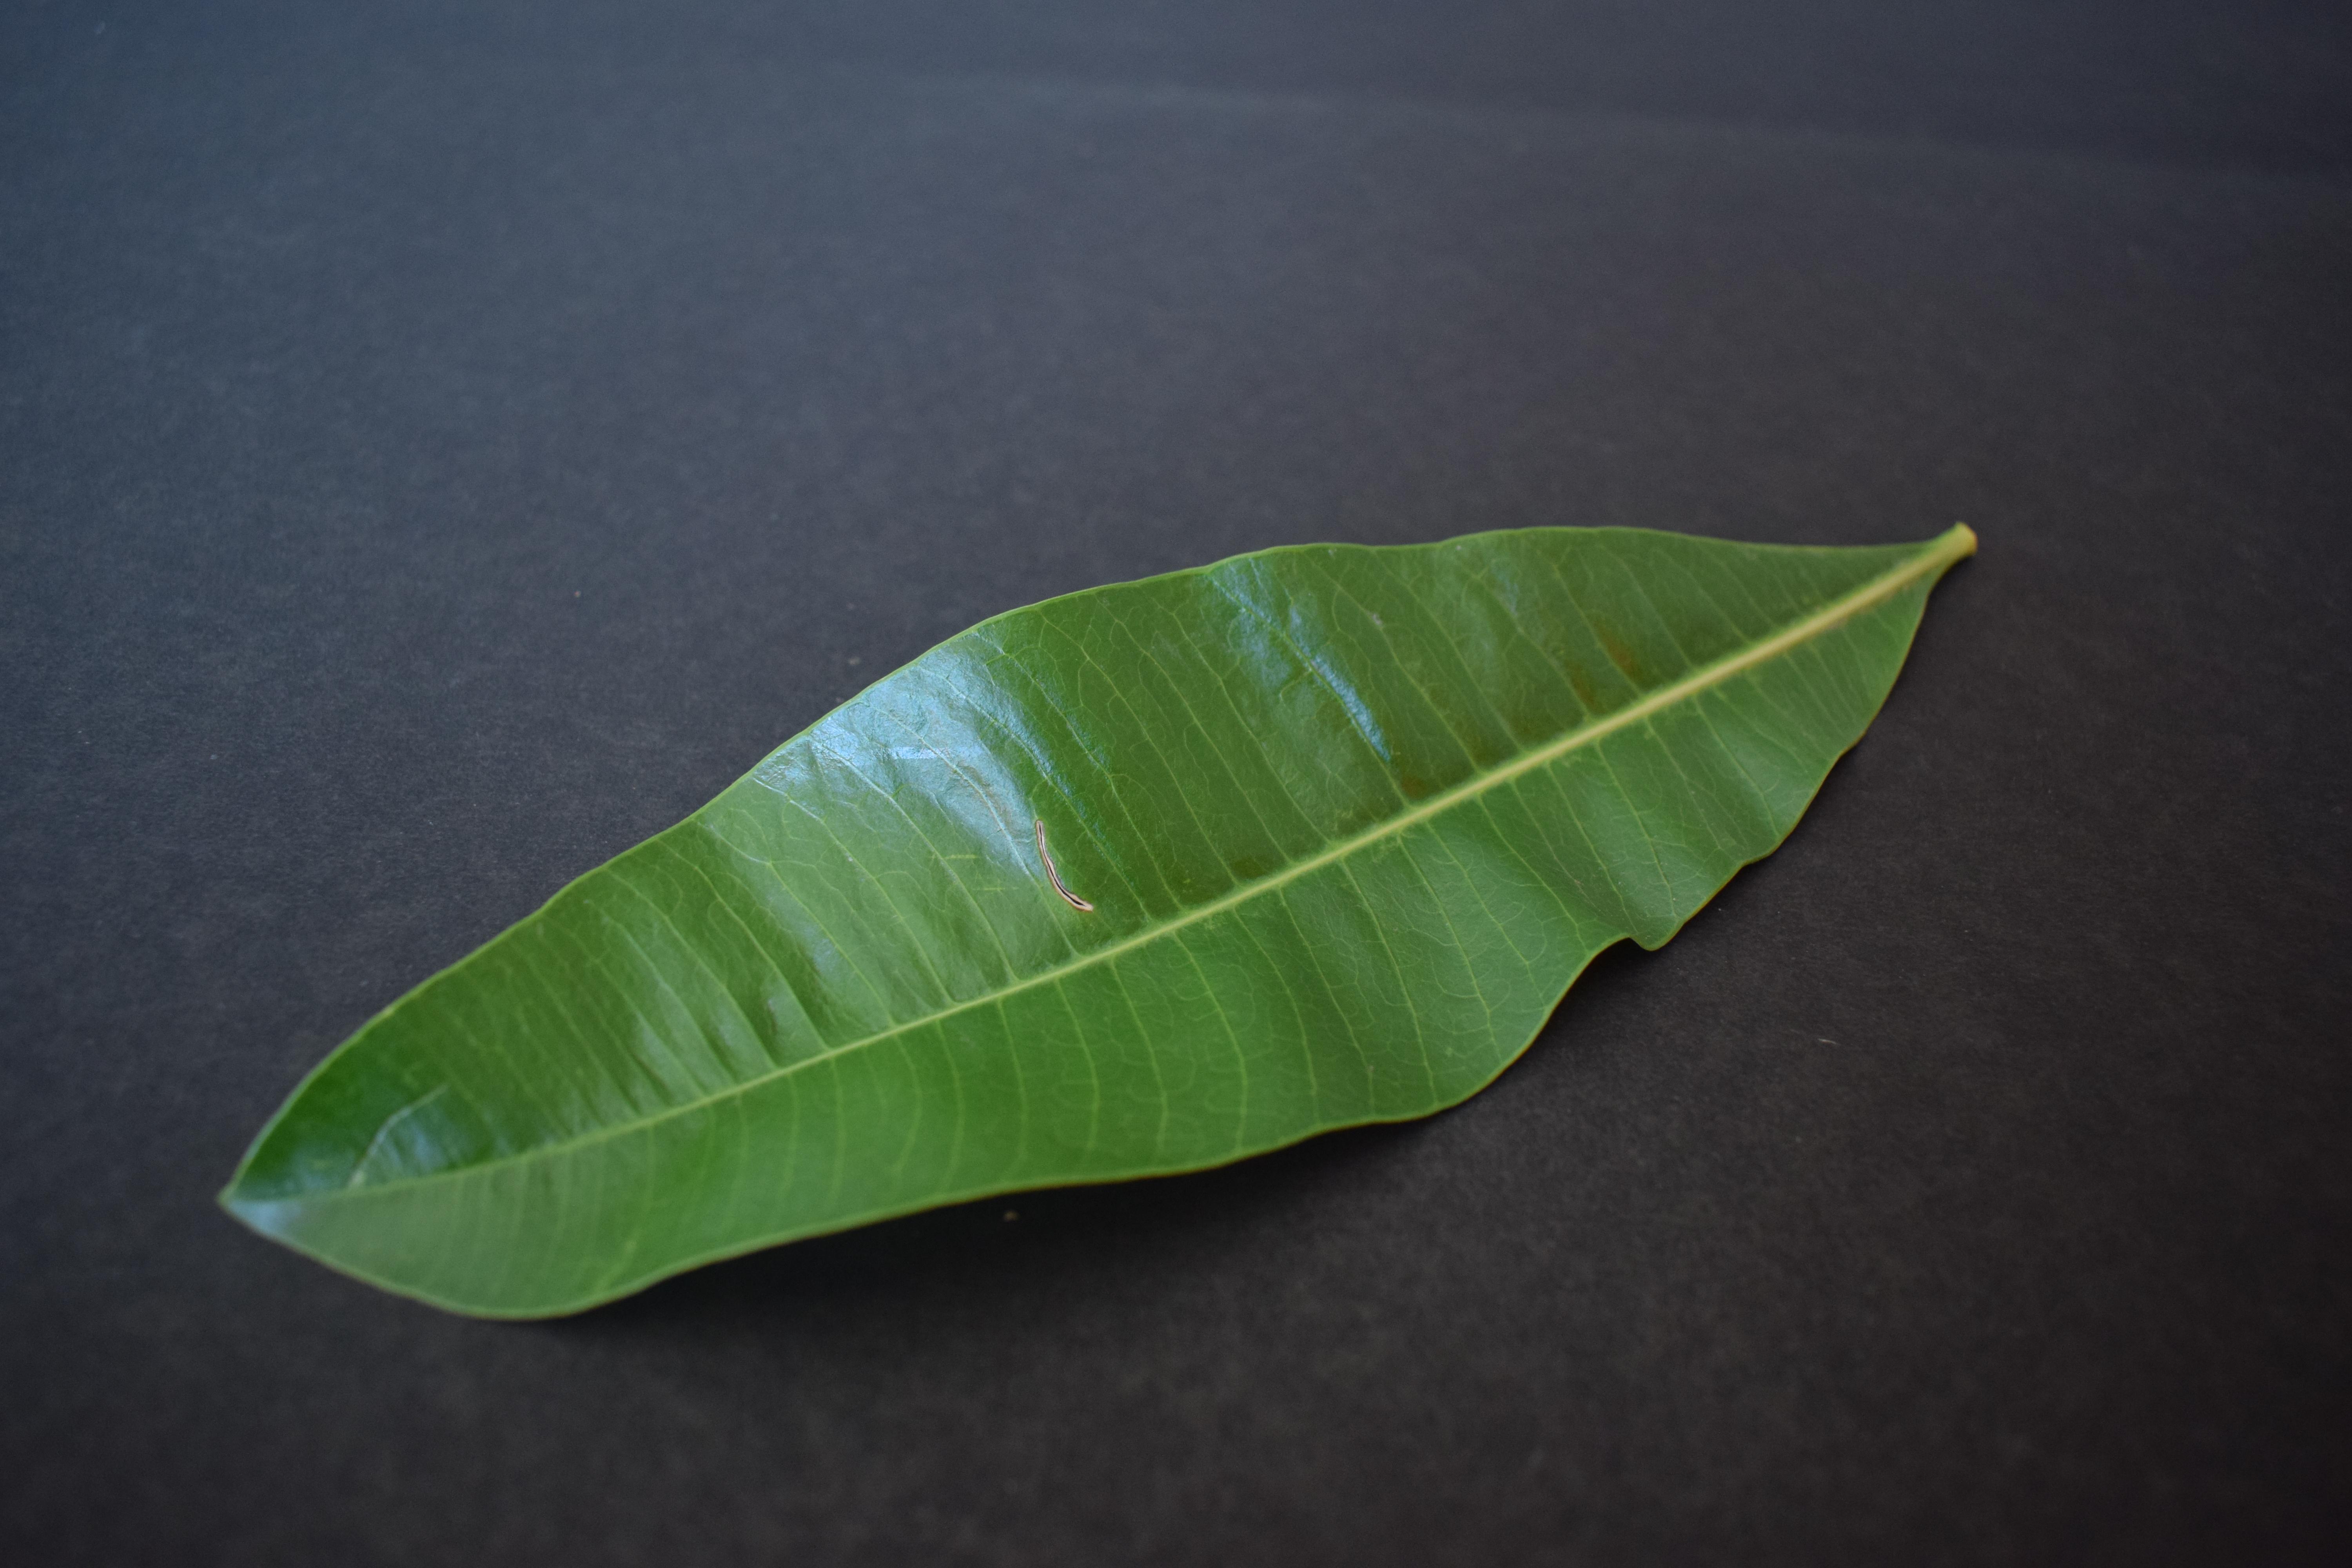
Plant species: Alstonia Scholaris